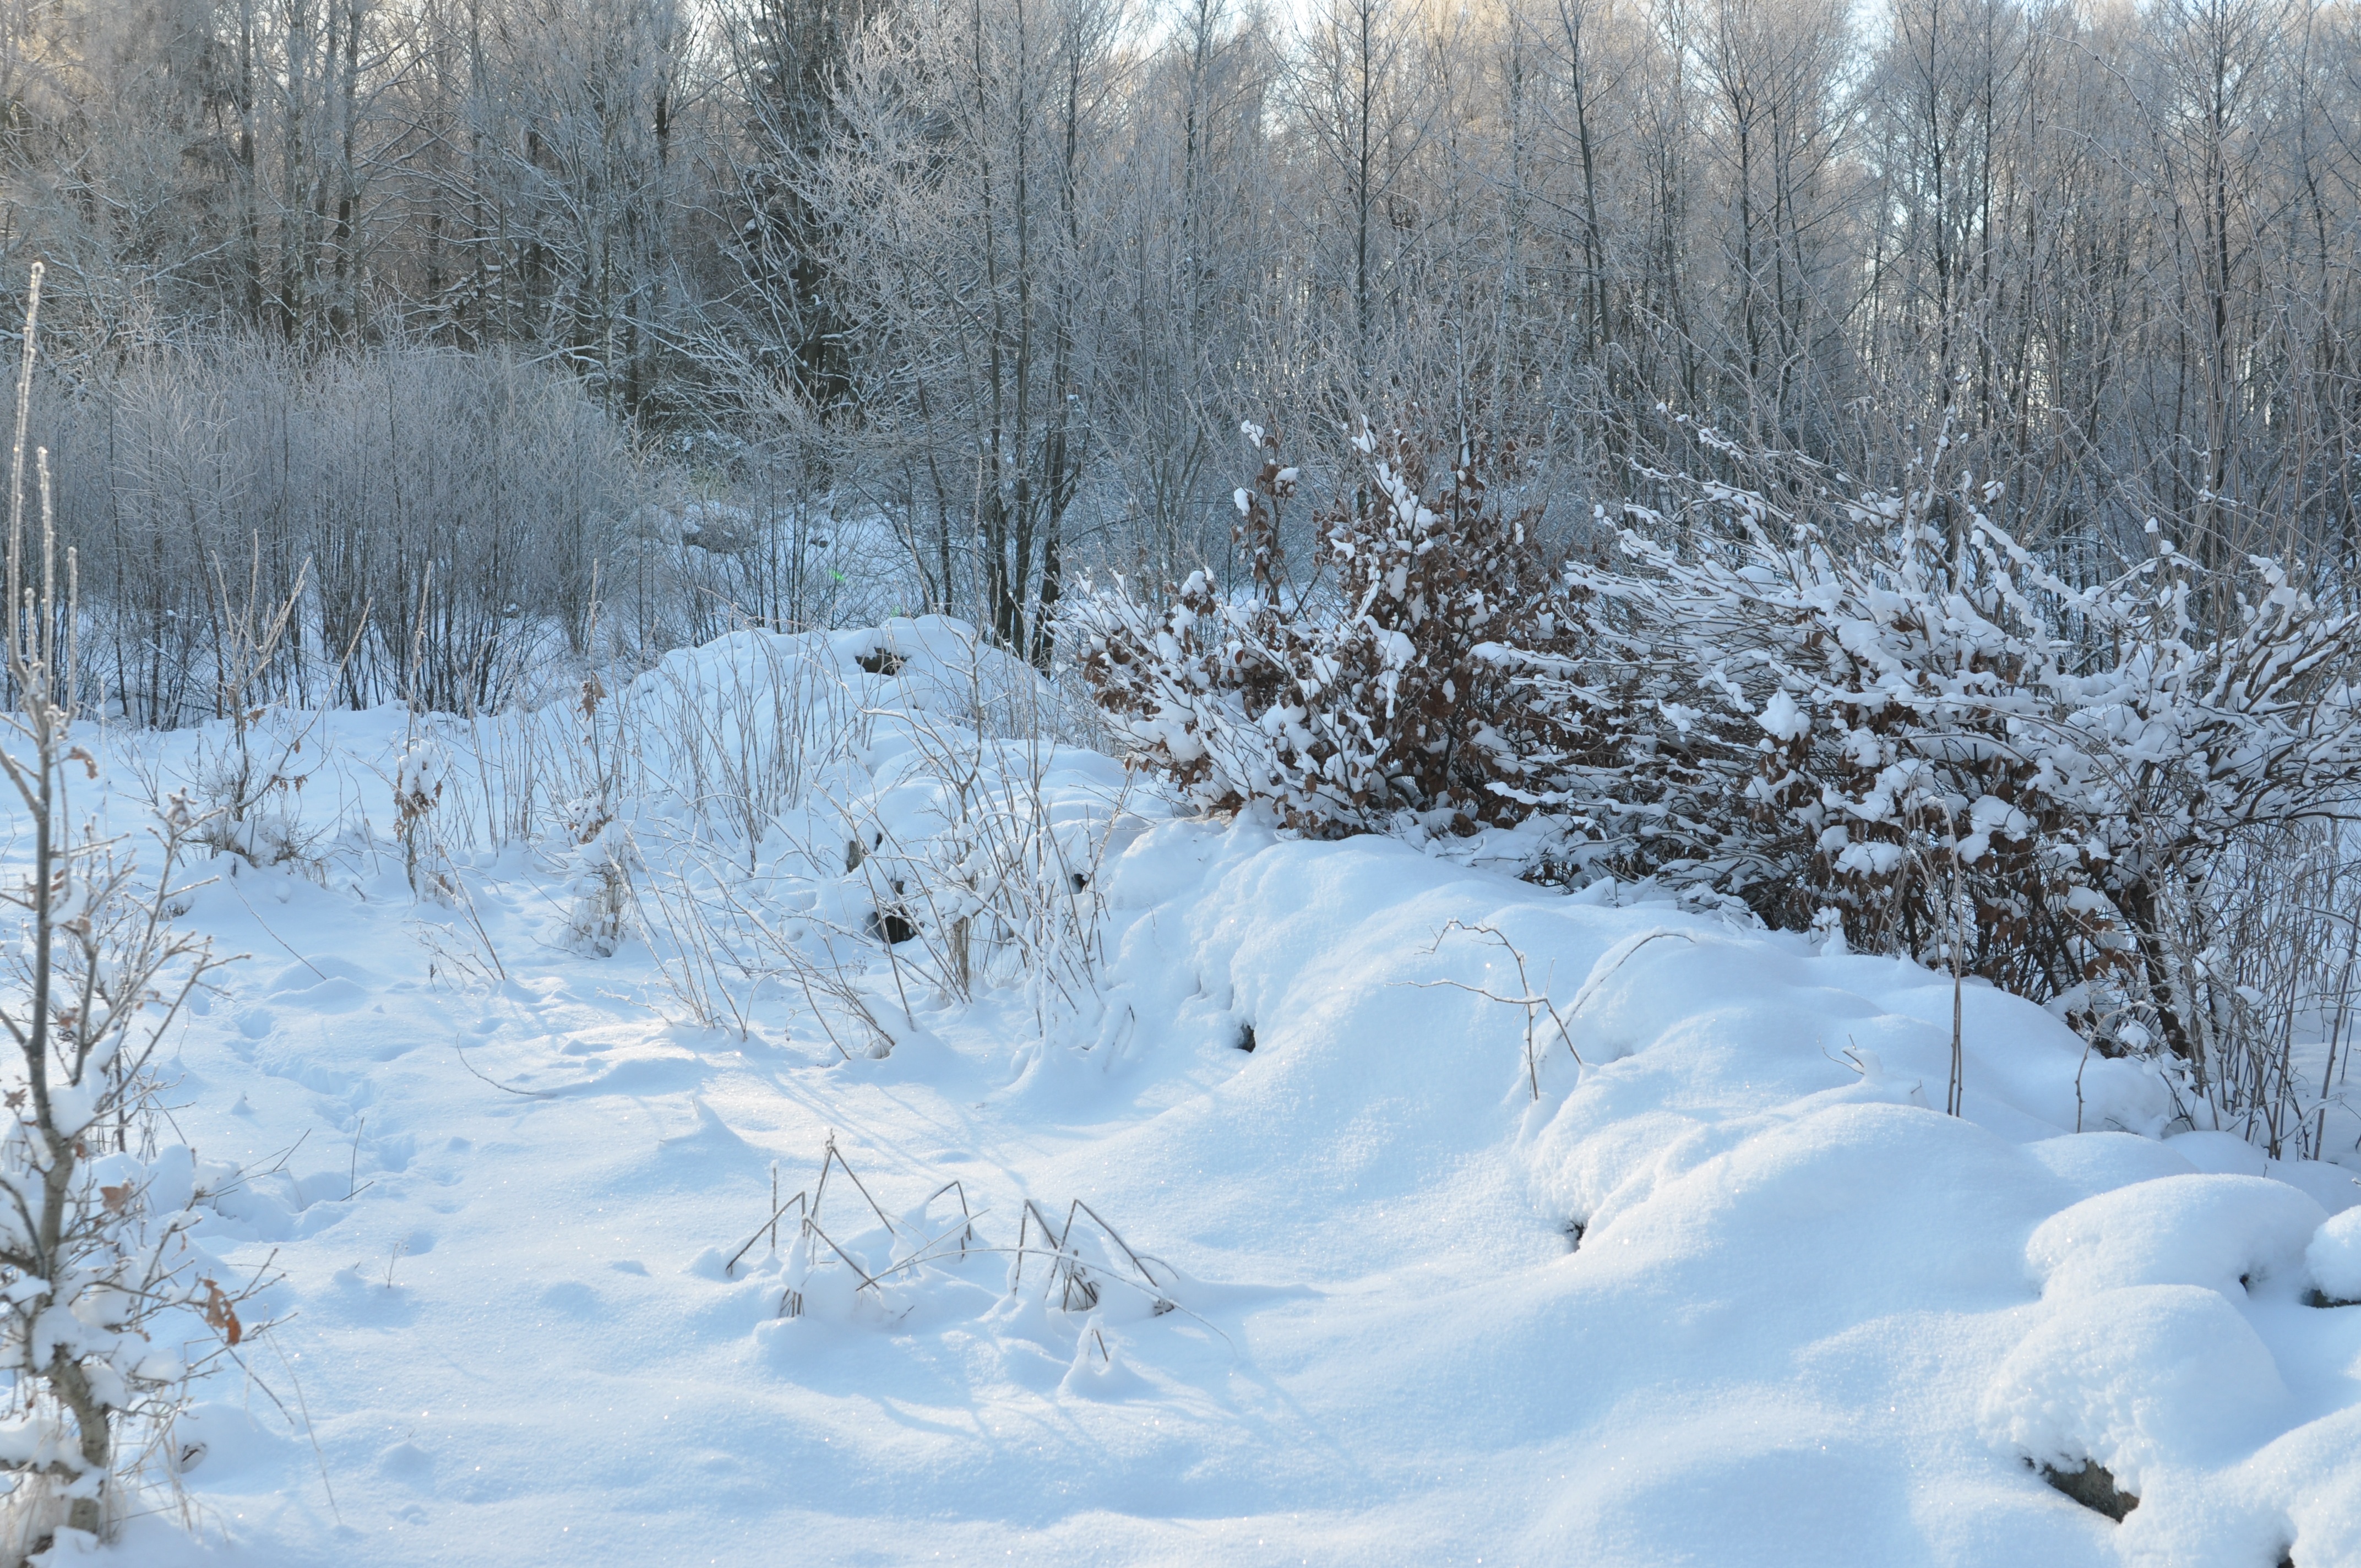
tree, nature, forest, snow, winter, frost, weather, season, footwear, blizzard, woodland, habitat, freezing, natural environment, geological phenomenon